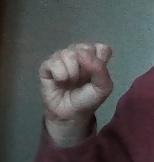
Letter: saad